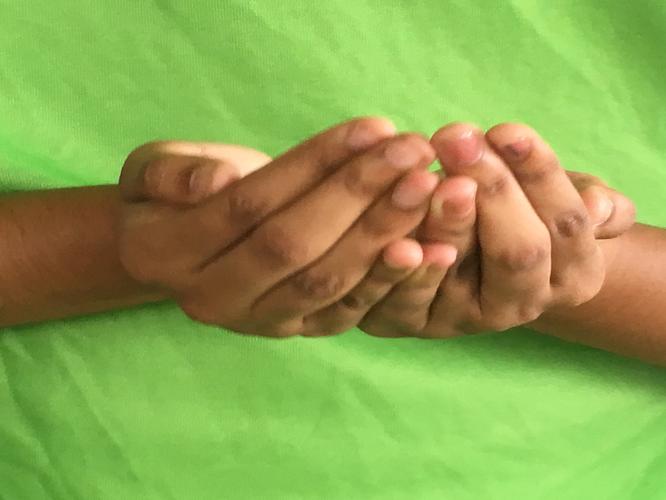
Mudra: Pushpaputa
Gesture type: double_hand